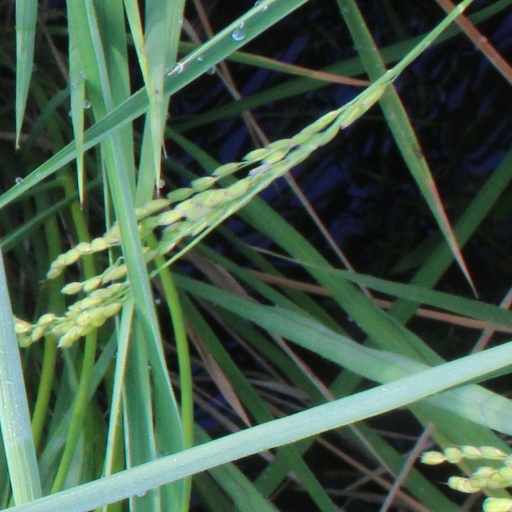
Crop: rice